Sweets from the Indian subcontinent

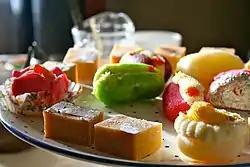
Assortment of Indian sweets

Ancient Sanskrit literature from India mention feasts and offerings of (sweet). Rigveda mentions a sweet cake made of barley called apūpa, where barley flour was either fried in ghee or boiled in water, and then dipped in honey. Malpua preserves both the name and the essentials of this preparation. One of the more complete surviving texts, with extensive descriptions of sweets and how to prepare them, is the (meaning in Sanskrit, the delight of an idea, or delight of mind and senses). This ancient encyclopedia on food, music and other Indian arts is also known as the (the magical stone that fulfils desires). "Mānasollāsa" was composed about 1130 CE, by the Hindu King Somesvara III. The document describes meals that include a rice pudding called "payasam" (Sanskrit: पायसं), known as "kheer" in other South Asian languages. The document mentions seven kinds of rice.